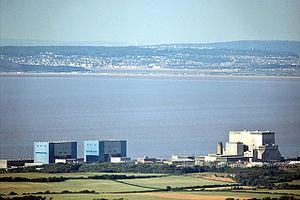
La centrale nucléaire de Hinkley Point est installée près de Bridgwater sur la côte du Somerset, à environ 8 km de l'estuaire du fleuve Parrett, en Angleterre.